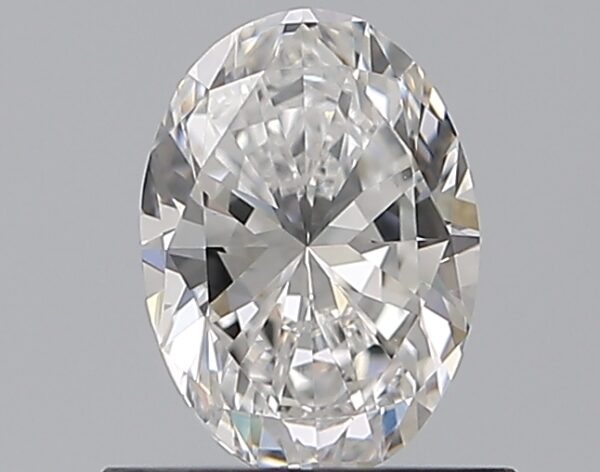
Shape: oval
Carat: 0.7
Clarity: VS1
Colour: E
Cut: VG
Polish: EX
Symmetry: VG
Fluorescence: ST
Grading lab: GIA
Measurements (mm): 6.76 x 4.86 x 3.18